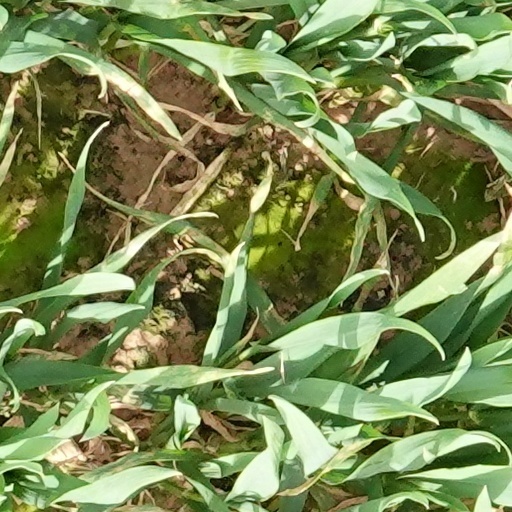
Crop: wheat